List of works by Joseph Priestley

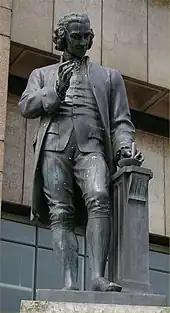
Statue of a man with a mortar and pestle in his left hand and his right-hand upraised.

This list of Priestley's edited works is taken from the "Selected Bibliography" in Robert Schofield's biography of Priestley.